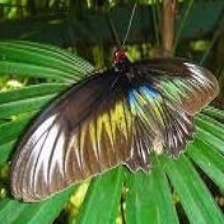
Species: BROOKES BIRDWING